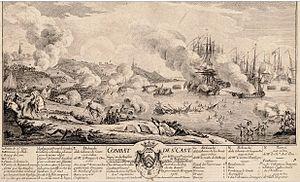
Combat de Saint-Cast en 1758, pendant la guerre de Sept Ans.
Le maréchal Lord Frederick Cavendish était un officier de l'armée britannique et un homme politique whig.
L'histoire de la marine française de 1715 à 1789 confirme que la Marine française est désormais une force permanente après le difficile enracinement du XVIIᵉ siècle. Réduite à peu de chose en 1715, la Marine royale se reconstruit lentement dans les années 1720-1740 et se montre même très innovante pour tenter de compenser la supériorité de la Royal Navy issue des dernières guerres louis-quatorziennes. Louis XV, qui reprend la politique de paix avec l’Angleterre héritée de la période de la Régence, n’accorde pas à sa flotte la totalité des crédits que lui demandent régulièrement ses ministres ce qui fait plafonner le nombre de vaisseaux, maintient un déficit en frégates et limite souvent à peu de chose l’entraînement à la mer.
La bataille de Saint-Cast est un affrontement livré le 11 septembre 1758, autour de Saint-Malo, lors de la guerre de Sept Ans. Elle vit une tentative de débarquement britannique repoussée grâce aux fortifications de Vauban et à la pugnacité des habitants de la région.
Nicolas-Marie Ozanne, né à Brest le 12 janvier 1728 et mort à Paris le 3 janvier 1811, est un dessinateur de marine français.
Emmanuel-Armand de Vignerot du Plessis-Richelieu, duc d'Aiguillon, pair de France, comte d'Agénois et de Condomois puis duc d'Agénois et duc d'Aiguillon, est un militaire et homme d'État français né à Paris le 31 juillet 1720 et mort à Paris le 1ᵉʳ septembre 1788.
Emmanuel-Auguste de Cahideuc, comte du Bois de La Motte, dit « Dubois de La Motte », né en 1683 à Rennes, mort le 23 octobre 1764 à Rennes, est un officier de marine français des règnes de Louis XIV et de Louis XV. Entré jeune dans la Marine royale, il fait ses débuts pendant la guerre de Succession d'Espagne, mais ce n'est qu'après la signature du traité d’Utrecht en 1713 qu'il connait une série de promotions. Nommé chef d'escadre et gouverneur général de Saint-Domingue en 1751, il est fait Commandeur de Saint-Louis l'année suivante.